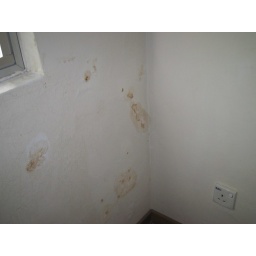
water seepin in fm exterior wall possiblity due to crack lines.